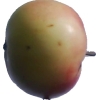
Label: Apple 11